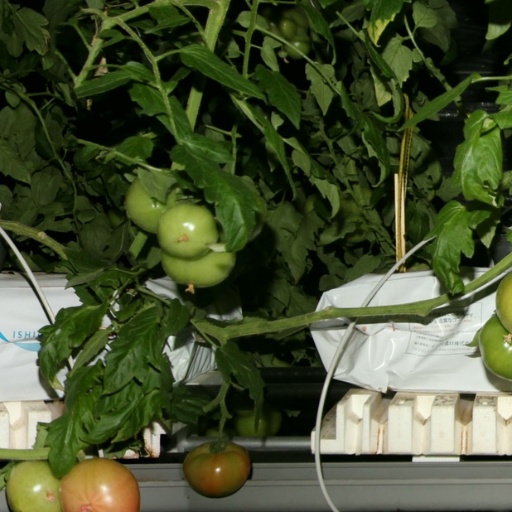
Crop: tomato